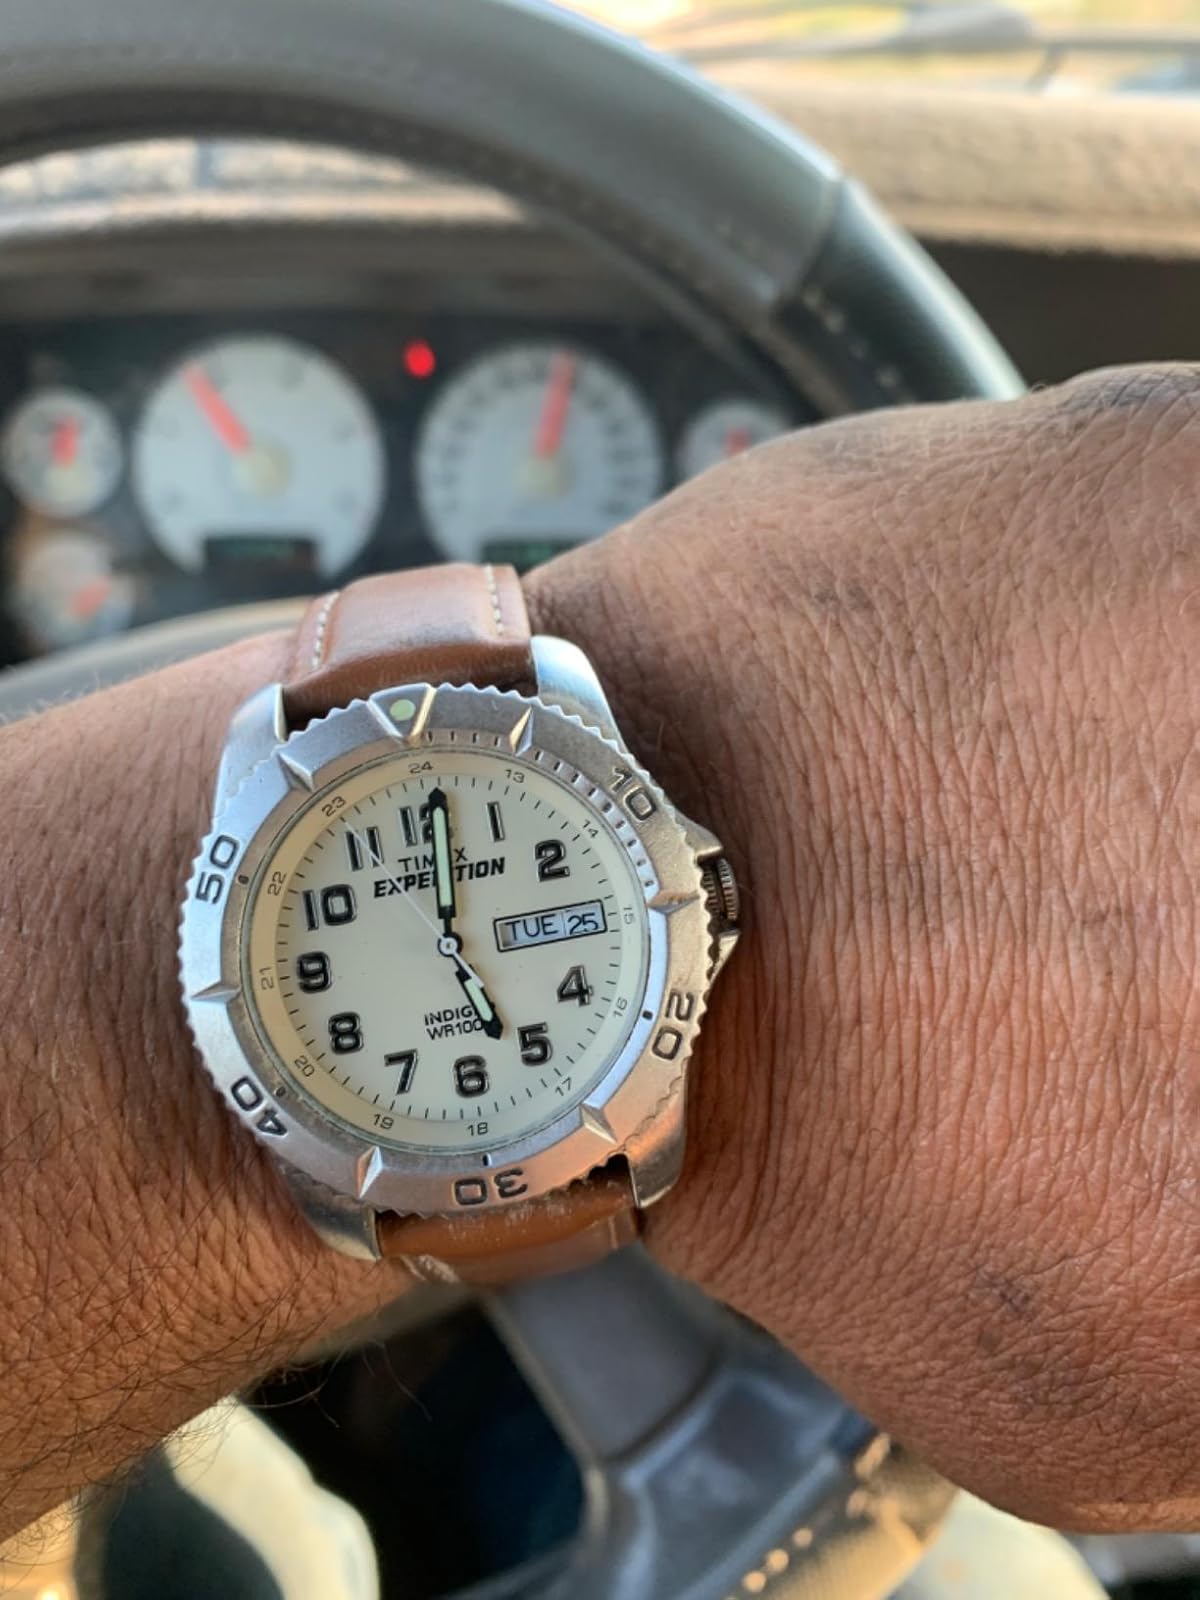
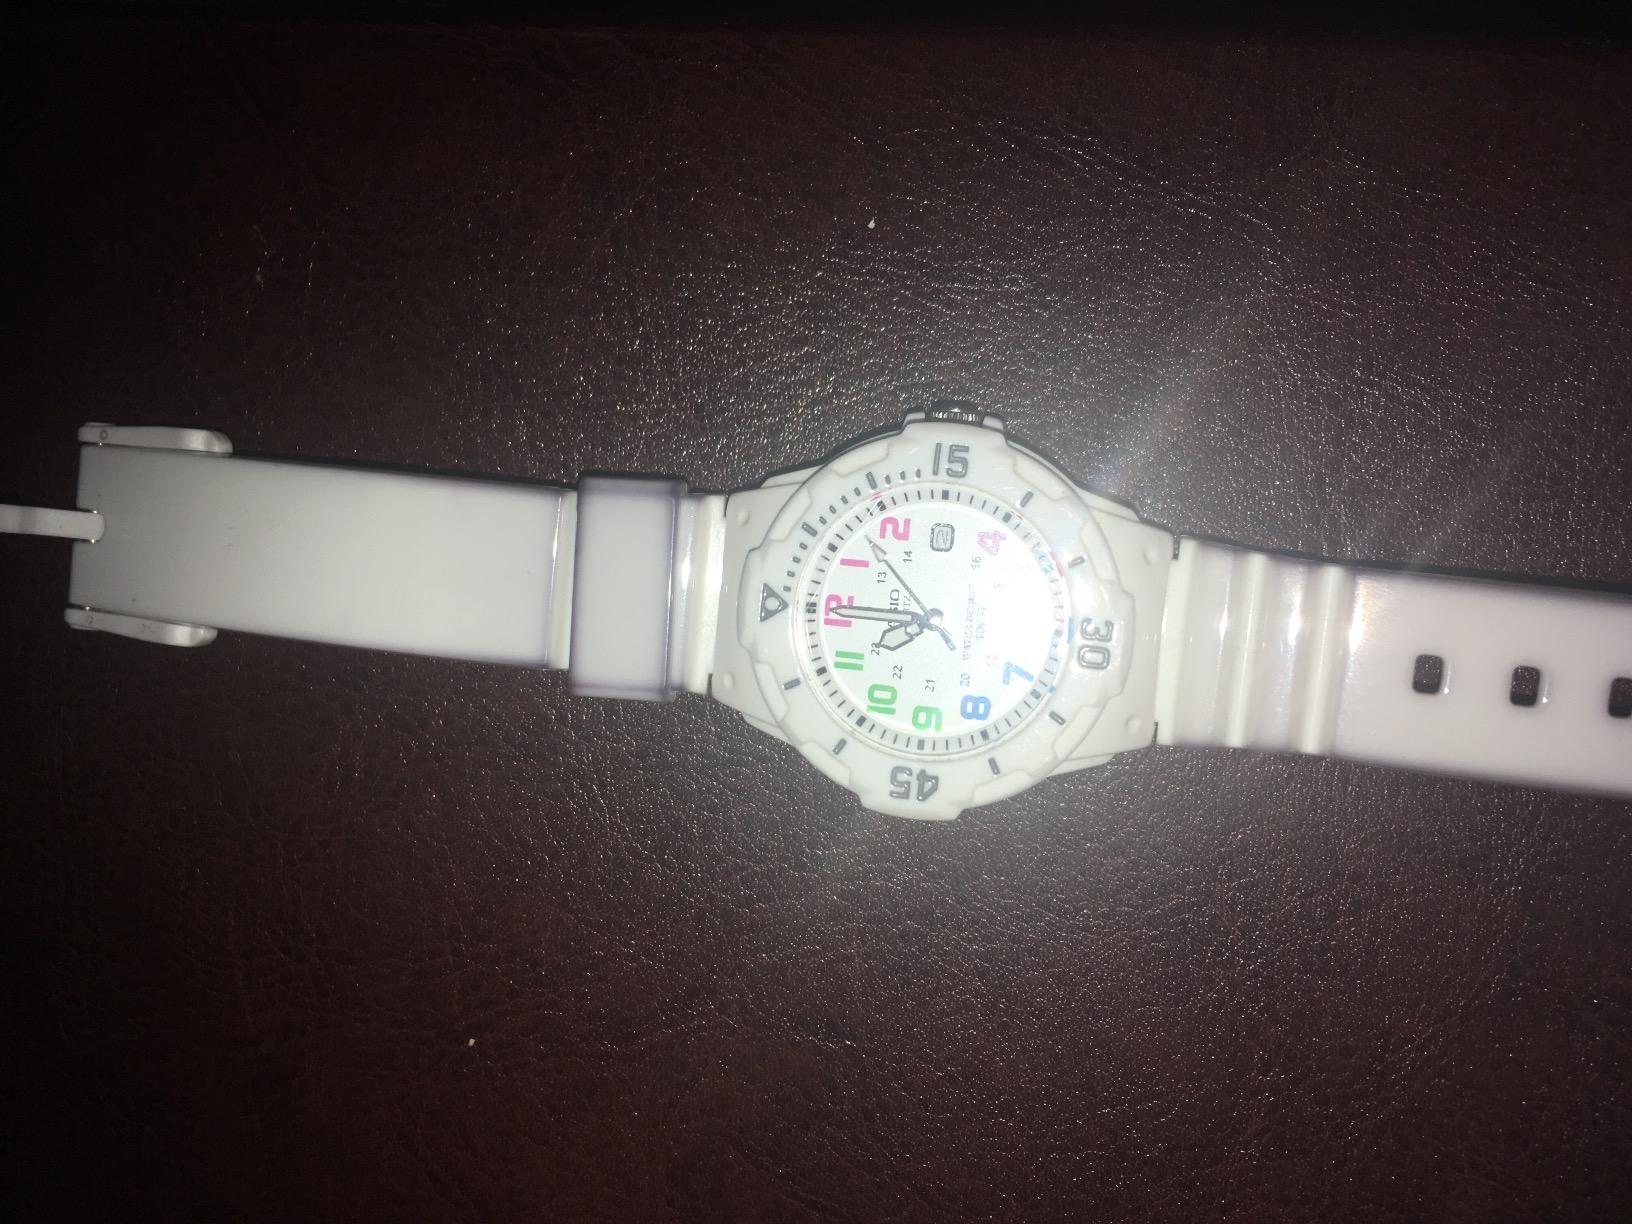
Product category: accessories_watch
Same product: no